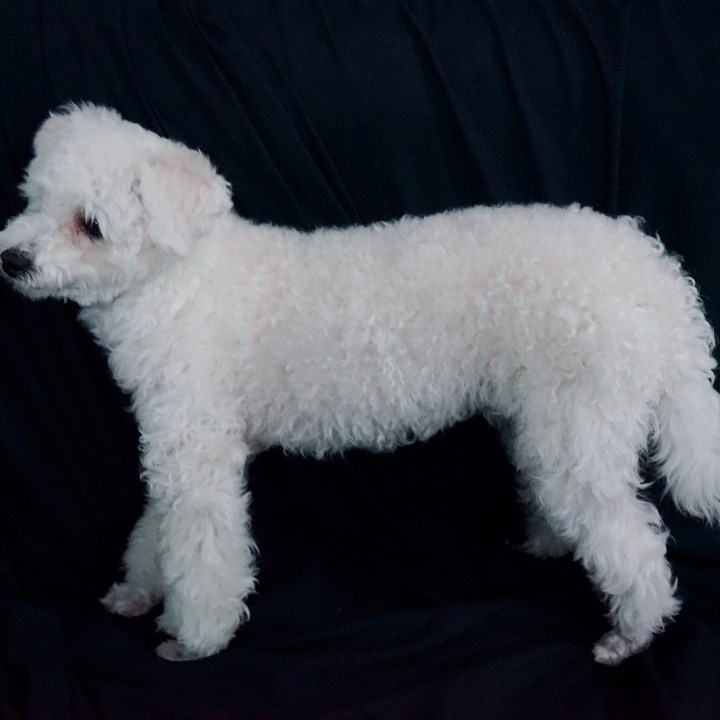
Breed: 3083-n000117-Bichon_Frise